2016–17 Manchester United F.C. season

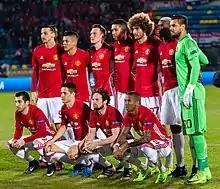
Manchester United team for the Europa League game against Rostov, 9 March 2017

The 2016–17 season was Manchester United's 25th season in the Premier League, and their 42nd consecutive season in the top-flight of English football. Following the departure of Louis van Gaal at the end of the previous season, the club signed former Porto, Chelsea, Inter Milan and Real Madrid manager José Mourinho on a three-year contract, with the option of a further year.